Sérgio Rodrigues (author)

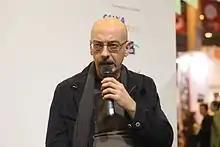
speaking at the 2015 Paris Book Fair

Sérgio Rodrigues (born in 1962) is a Brazilian fiction writer, literary critic, columnist and journalist—winner of the 2014 Prêmio Portugal Telecom de Literatura for his book "O drible" (published by Companhia das Letras) ["The Feint"]. His books have been translated to English, French, Spanish and Danish.